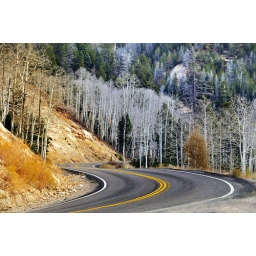
curve in road cedar canyon